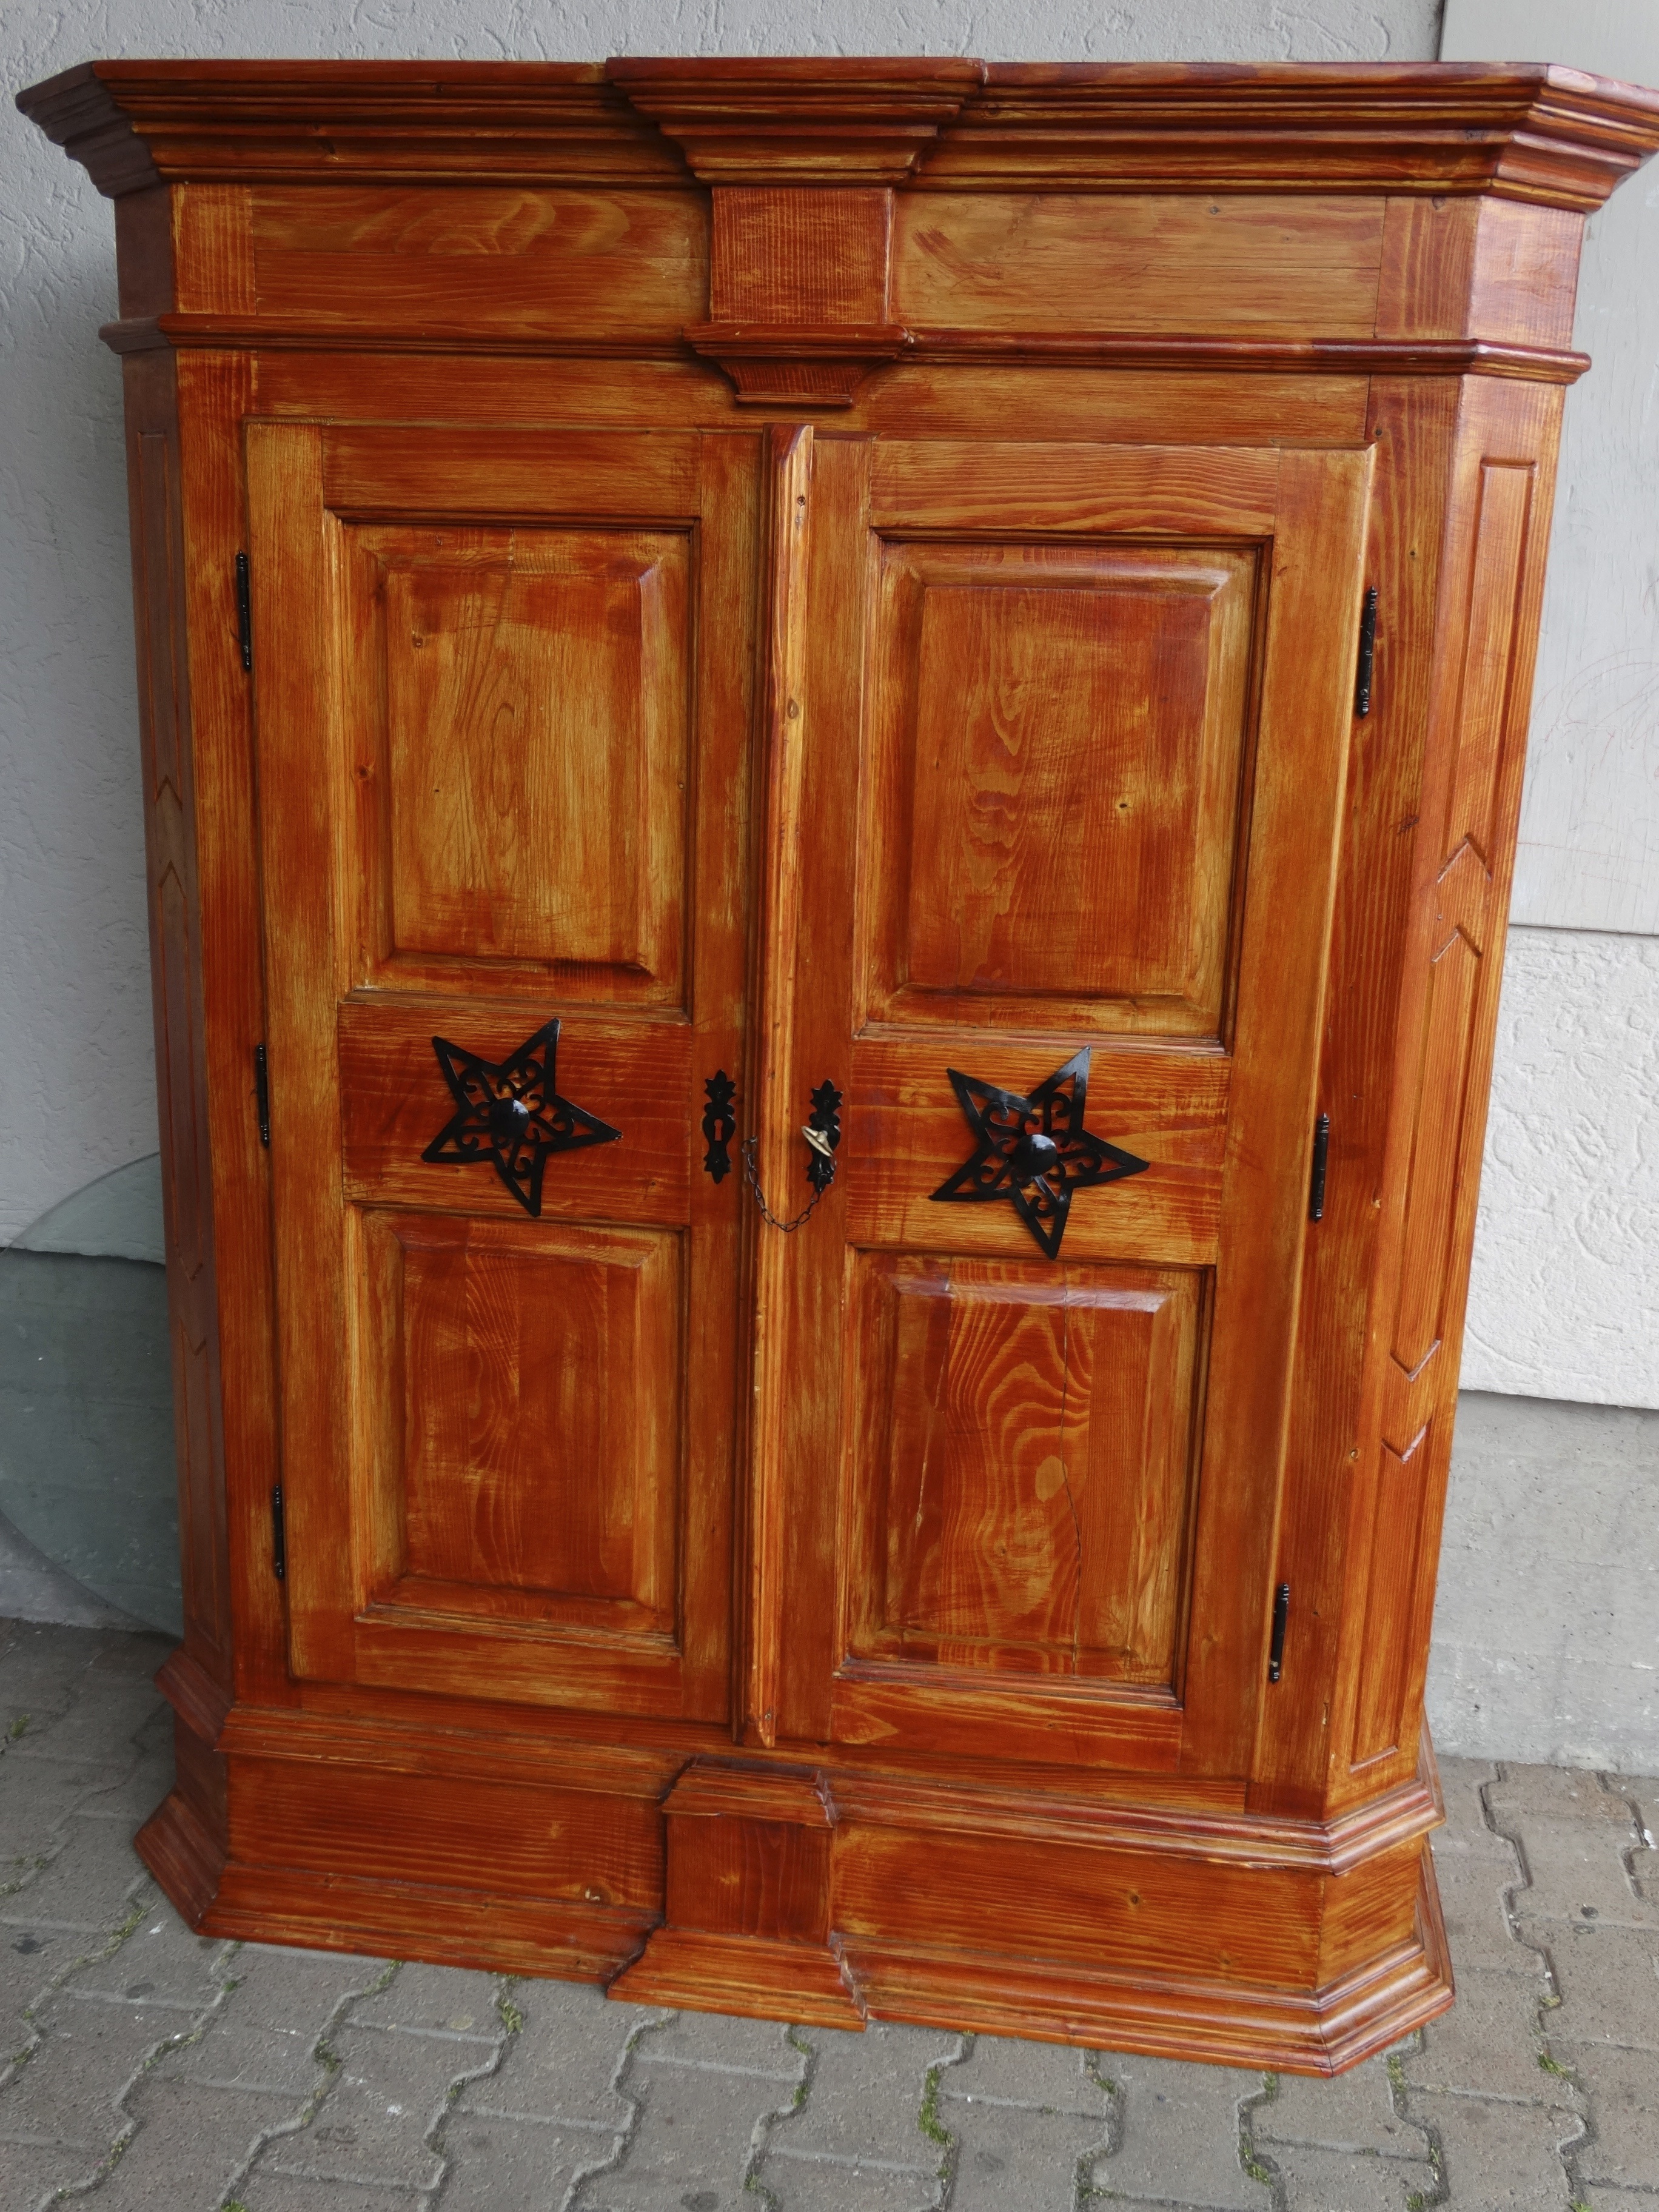
wood, antique, live, red, brown, craft, black, furniture, chest, hardwood, decorative, wardrobe, restored, cupboard, sideboard, setup, chest of drawers, wood stain, cabinetry, chiffonier, china cabinet, wall cabinet